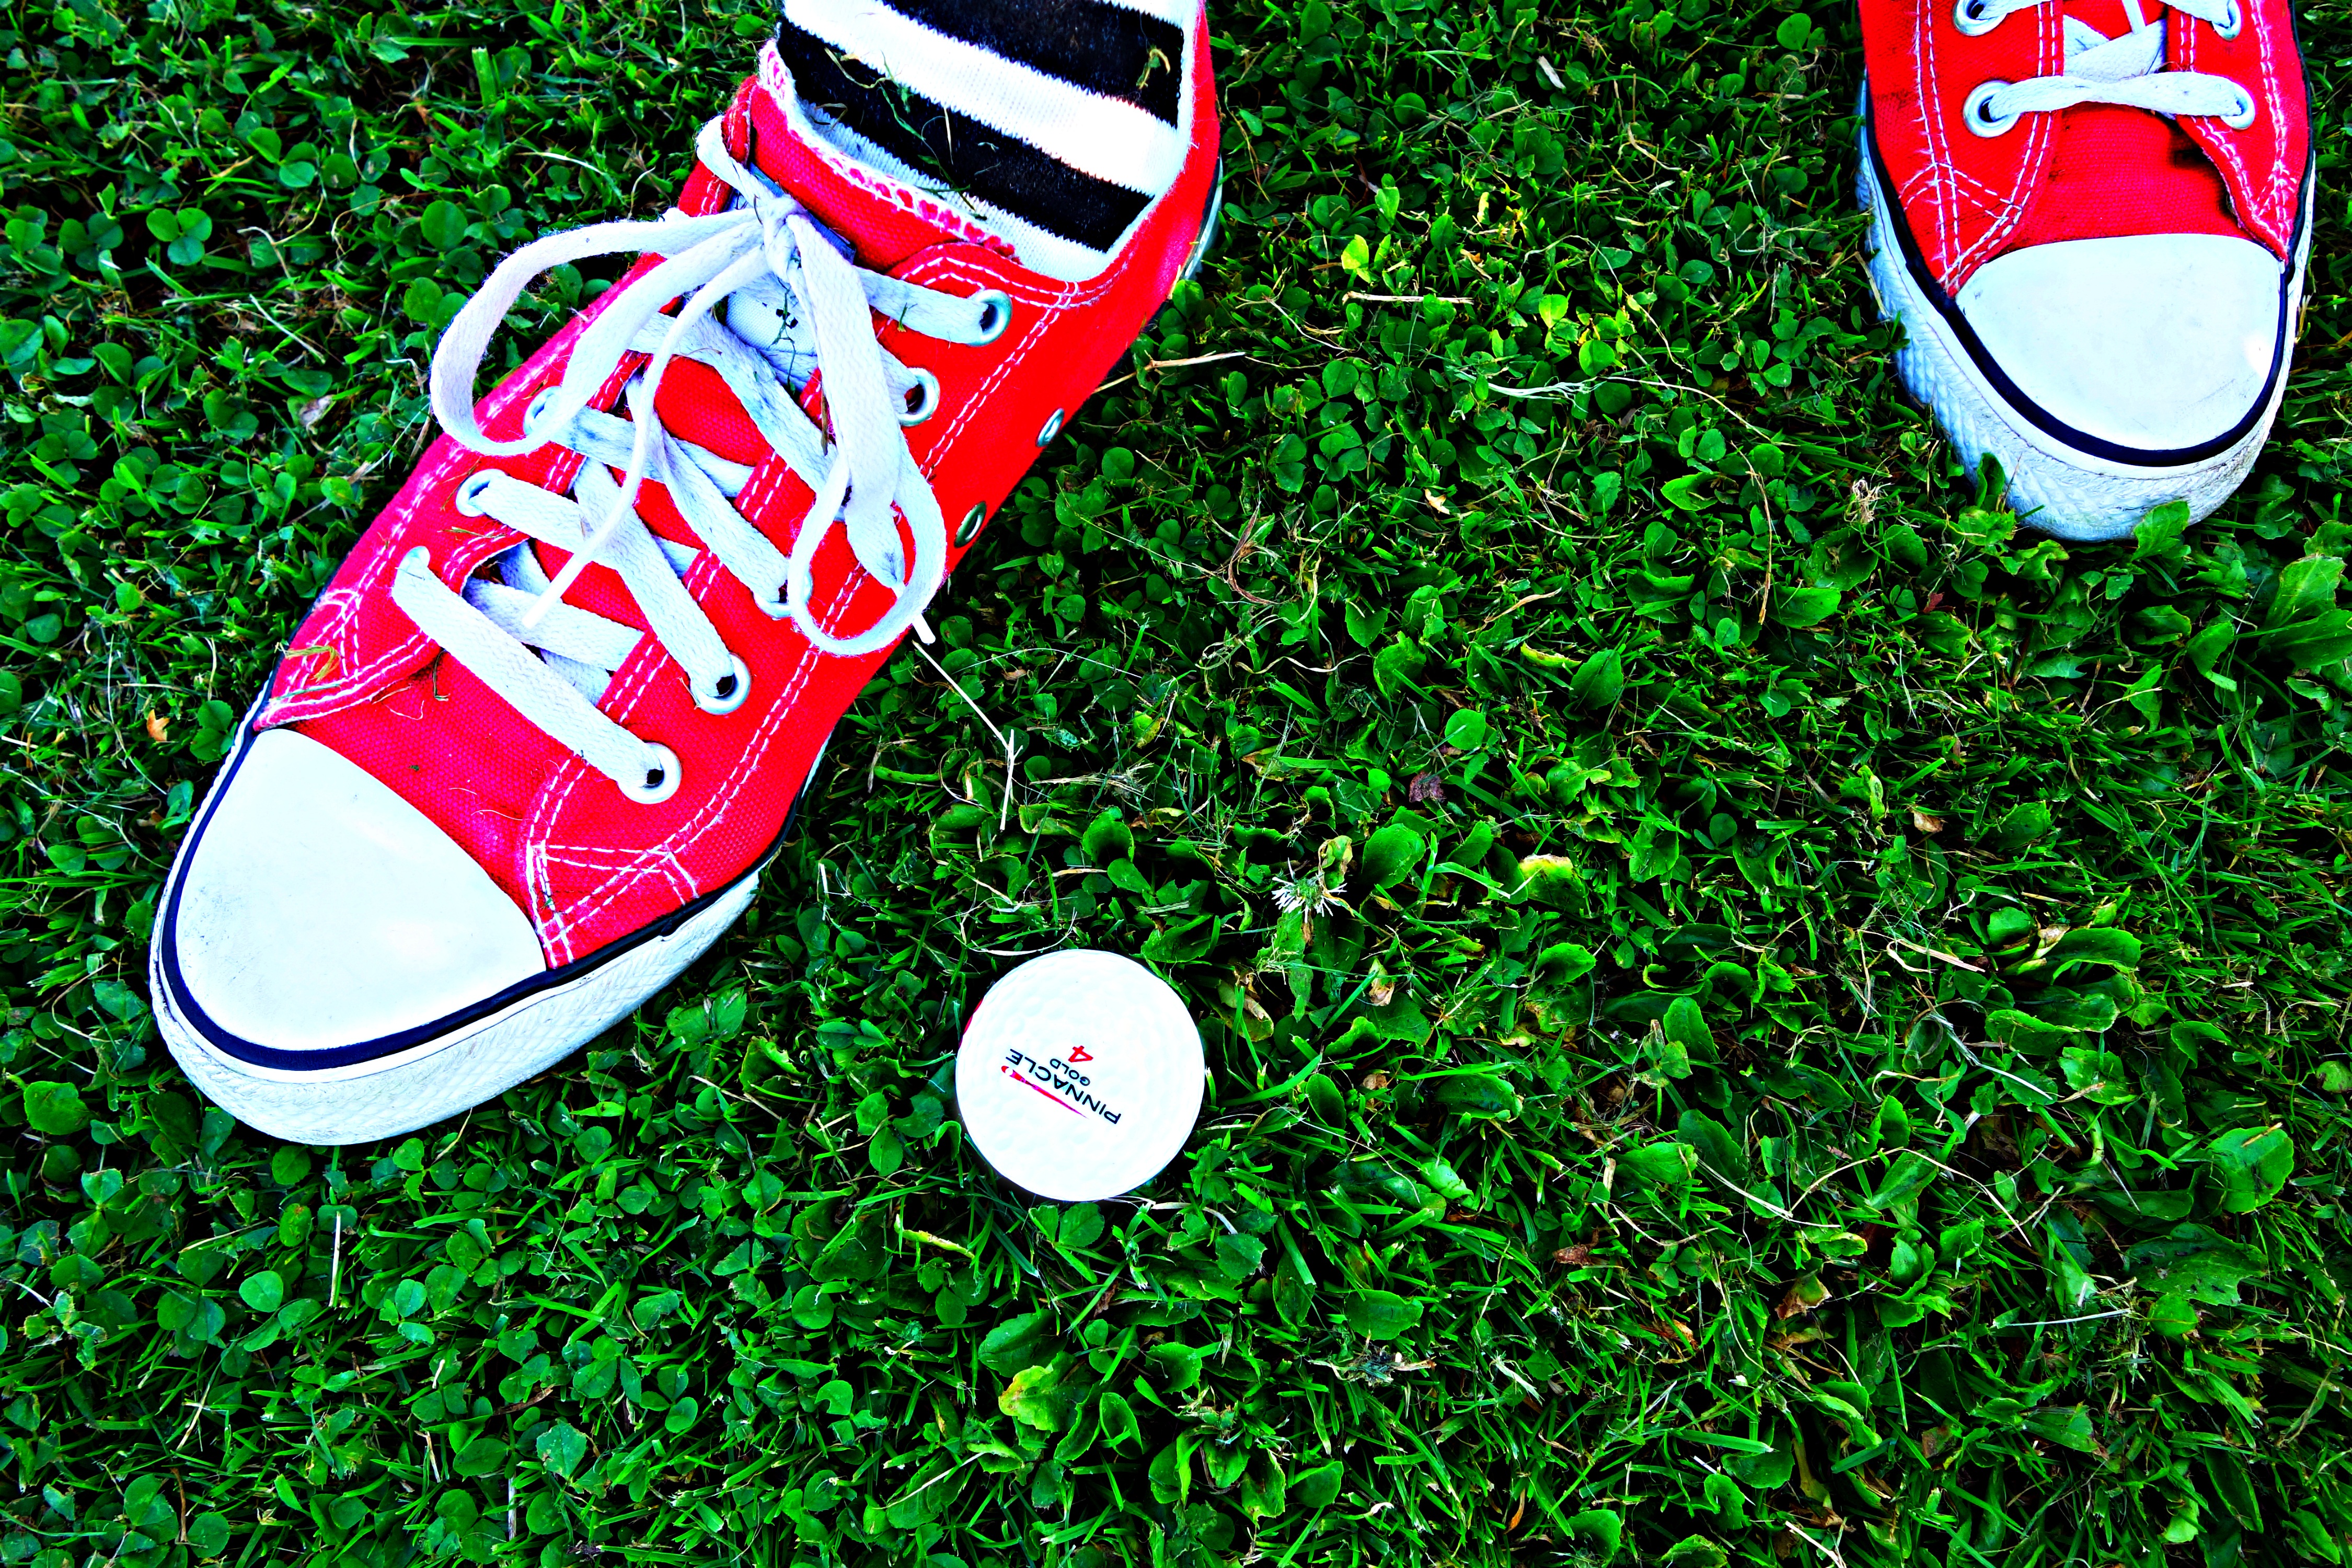
grass, shoe, lawn, female, standing, green, foot, golf, striped, sports equipment, golf ball, golf club, sneakers, footwear, ball, sock, woman foot